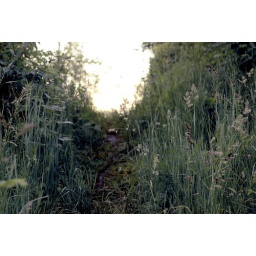
path to the train tracks, by my old house